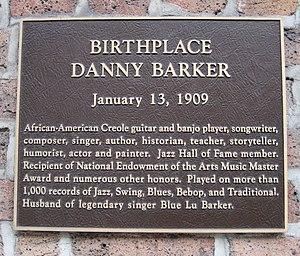
Daniel « Danny » Barker, né le 13 janvier 1909 à La Nouvelle-Orléans et mort dans cette même ville le 13 mars 1994, était un banjoïste et un guitariste américain de jazz.